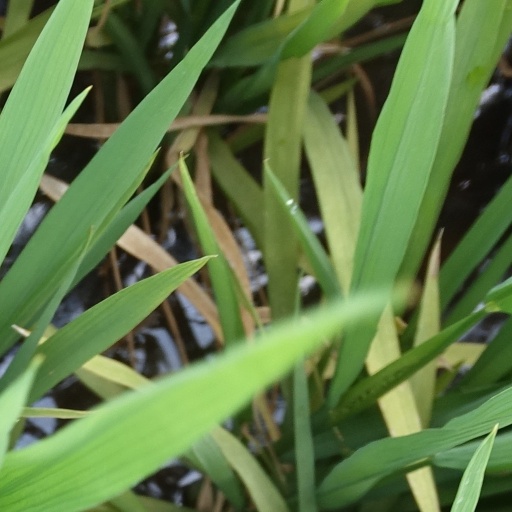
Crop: rice